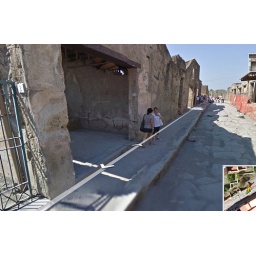
Modern street signs in Pompeii. Numerals probably representing house numbers